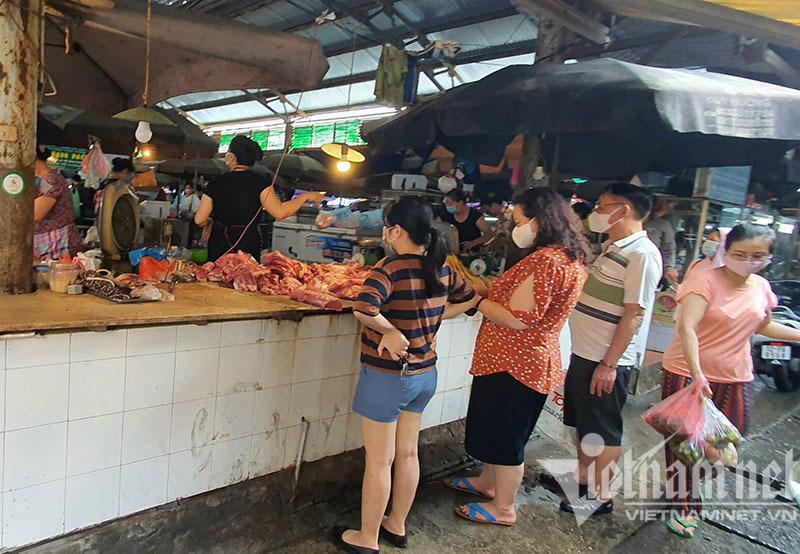
có một nhóm người đang xuất hiện quanh một quầy bán thịt